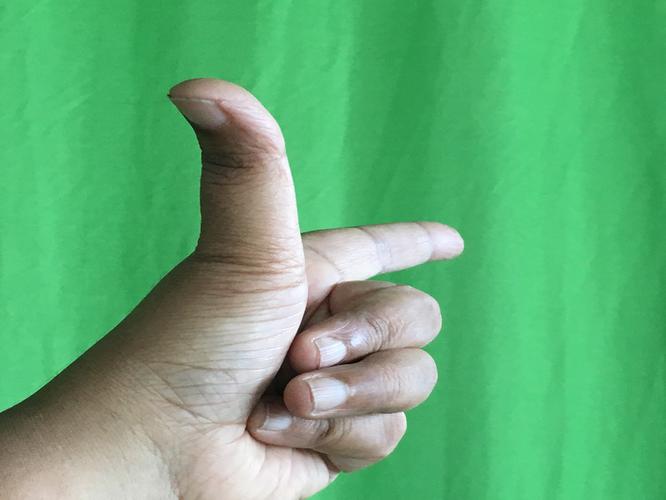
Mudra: Chandrakala
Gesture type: single_hand